Olivia Newton-John

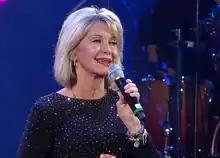
Newton-John performing at "Viña 2017"

The provocative lyrics of the "Physical" title track prompted two Utah radio stations to ban the single from their playlists. (In 2010, "Billboard" magazine ranked this as the most popular single ever about sex.) To counter its overtly suggestive tone, Newton-John filmed an exercise-themed video that turned the song into an aerobics anthem and made headbands a fashion accessory outside the gym.